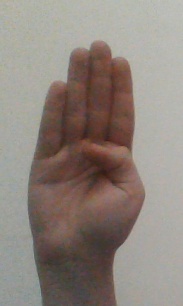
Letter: kaaf